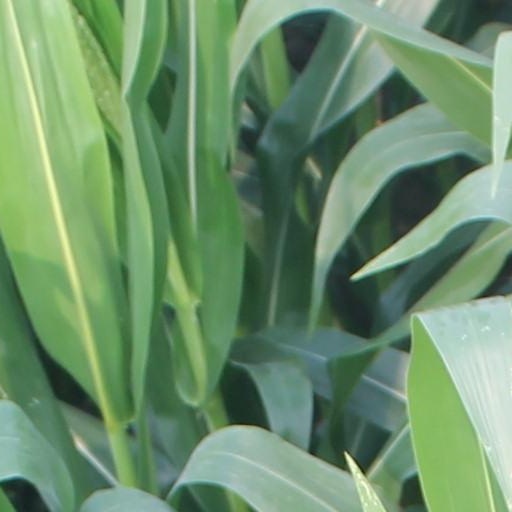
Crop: maize; corn